Robin Geffen

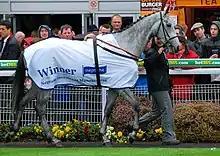
Simonsig, winner of the 2012 Neptune Investment Management Hurdle at the Cheltenham Festival

Geffen's involvement in racing came in the 1990s with ownership through syndicates. In 2010, he became an owner of King Of Wands alongside Rachel Hood, the ROA President. Trained by John Gosden, he won the Esher Cup at Sandown. Geffen and Hood then purchase Arctic Cosmos, and won the St Leger at Doncaster. Geffen also owned Western Hymn a two time Grade 3 winner, and 6th in the 2014 Epsom Derby. Geffen owned GM Hopkins who won the 2015 Royal Hunt Cup at Royal Ascot.